Question: Please indicate a possible affordance area of the chair that can be used for sitting on
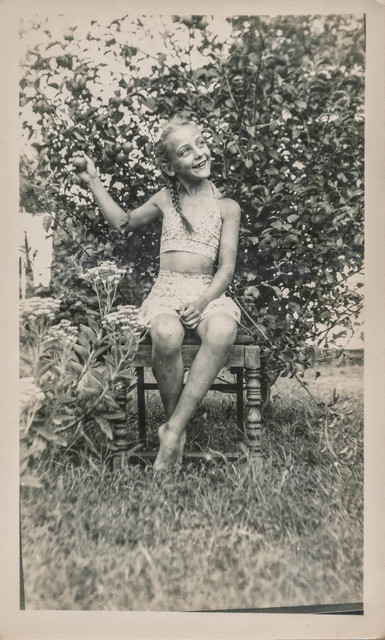
Answer: [140.904, 317.915, 254.52, 349.186]